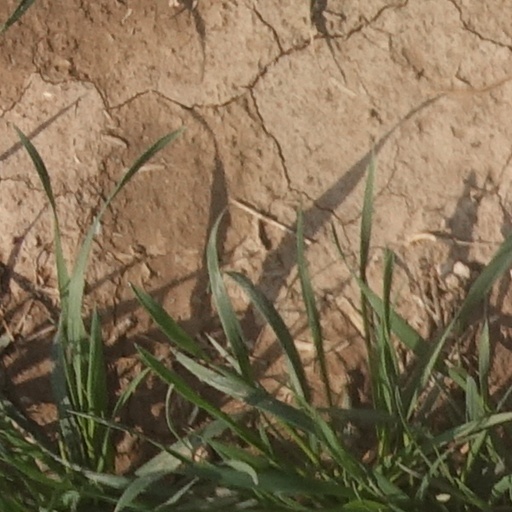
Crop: wheat